Utah State Route 162

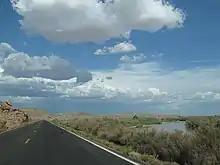
SR-162 at mile 16

The road begins at U.S. Route 191 in Bluff in a desert area. Paralleling the San Juan River along Mission Road, the road winds eastward along the north border of the Navajo Nation. Travelling through the city of Montezuma Creek, the road intersects State Route 262. The route then travels through the city of Aneth along the Trail of the Ancients, entering the Navajo Nation. SH 162 meets its east end at the Colorado state line, where State Highway 41 continues into the Ute Mountain Indian Reservation.